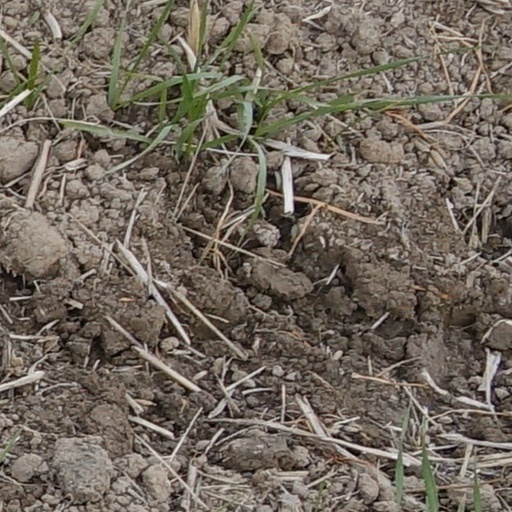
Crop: wheat